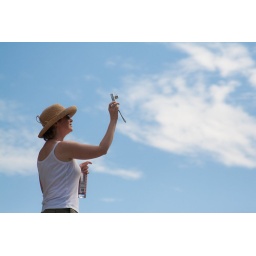
Set against the perfect blue sky this photographer lines up her shot.